Mifflinville, Pennsylvania

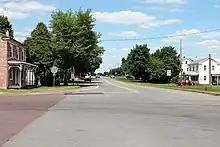
Pennsylvania Route 339 in Mifflinville

Mifflinville is located in east-central Columbia County at (41.028617, -76.307175), in the northern part of Mifflin Township.